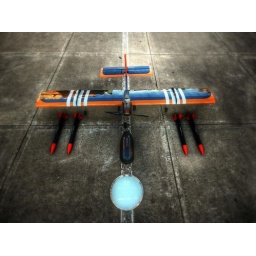
neat layout I made of the black teams airplane with all its payload laid out in front.